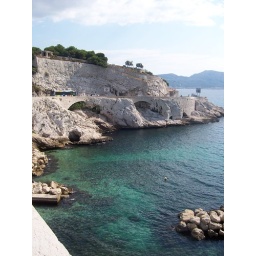
The beautiful rock face and coast in Marseille